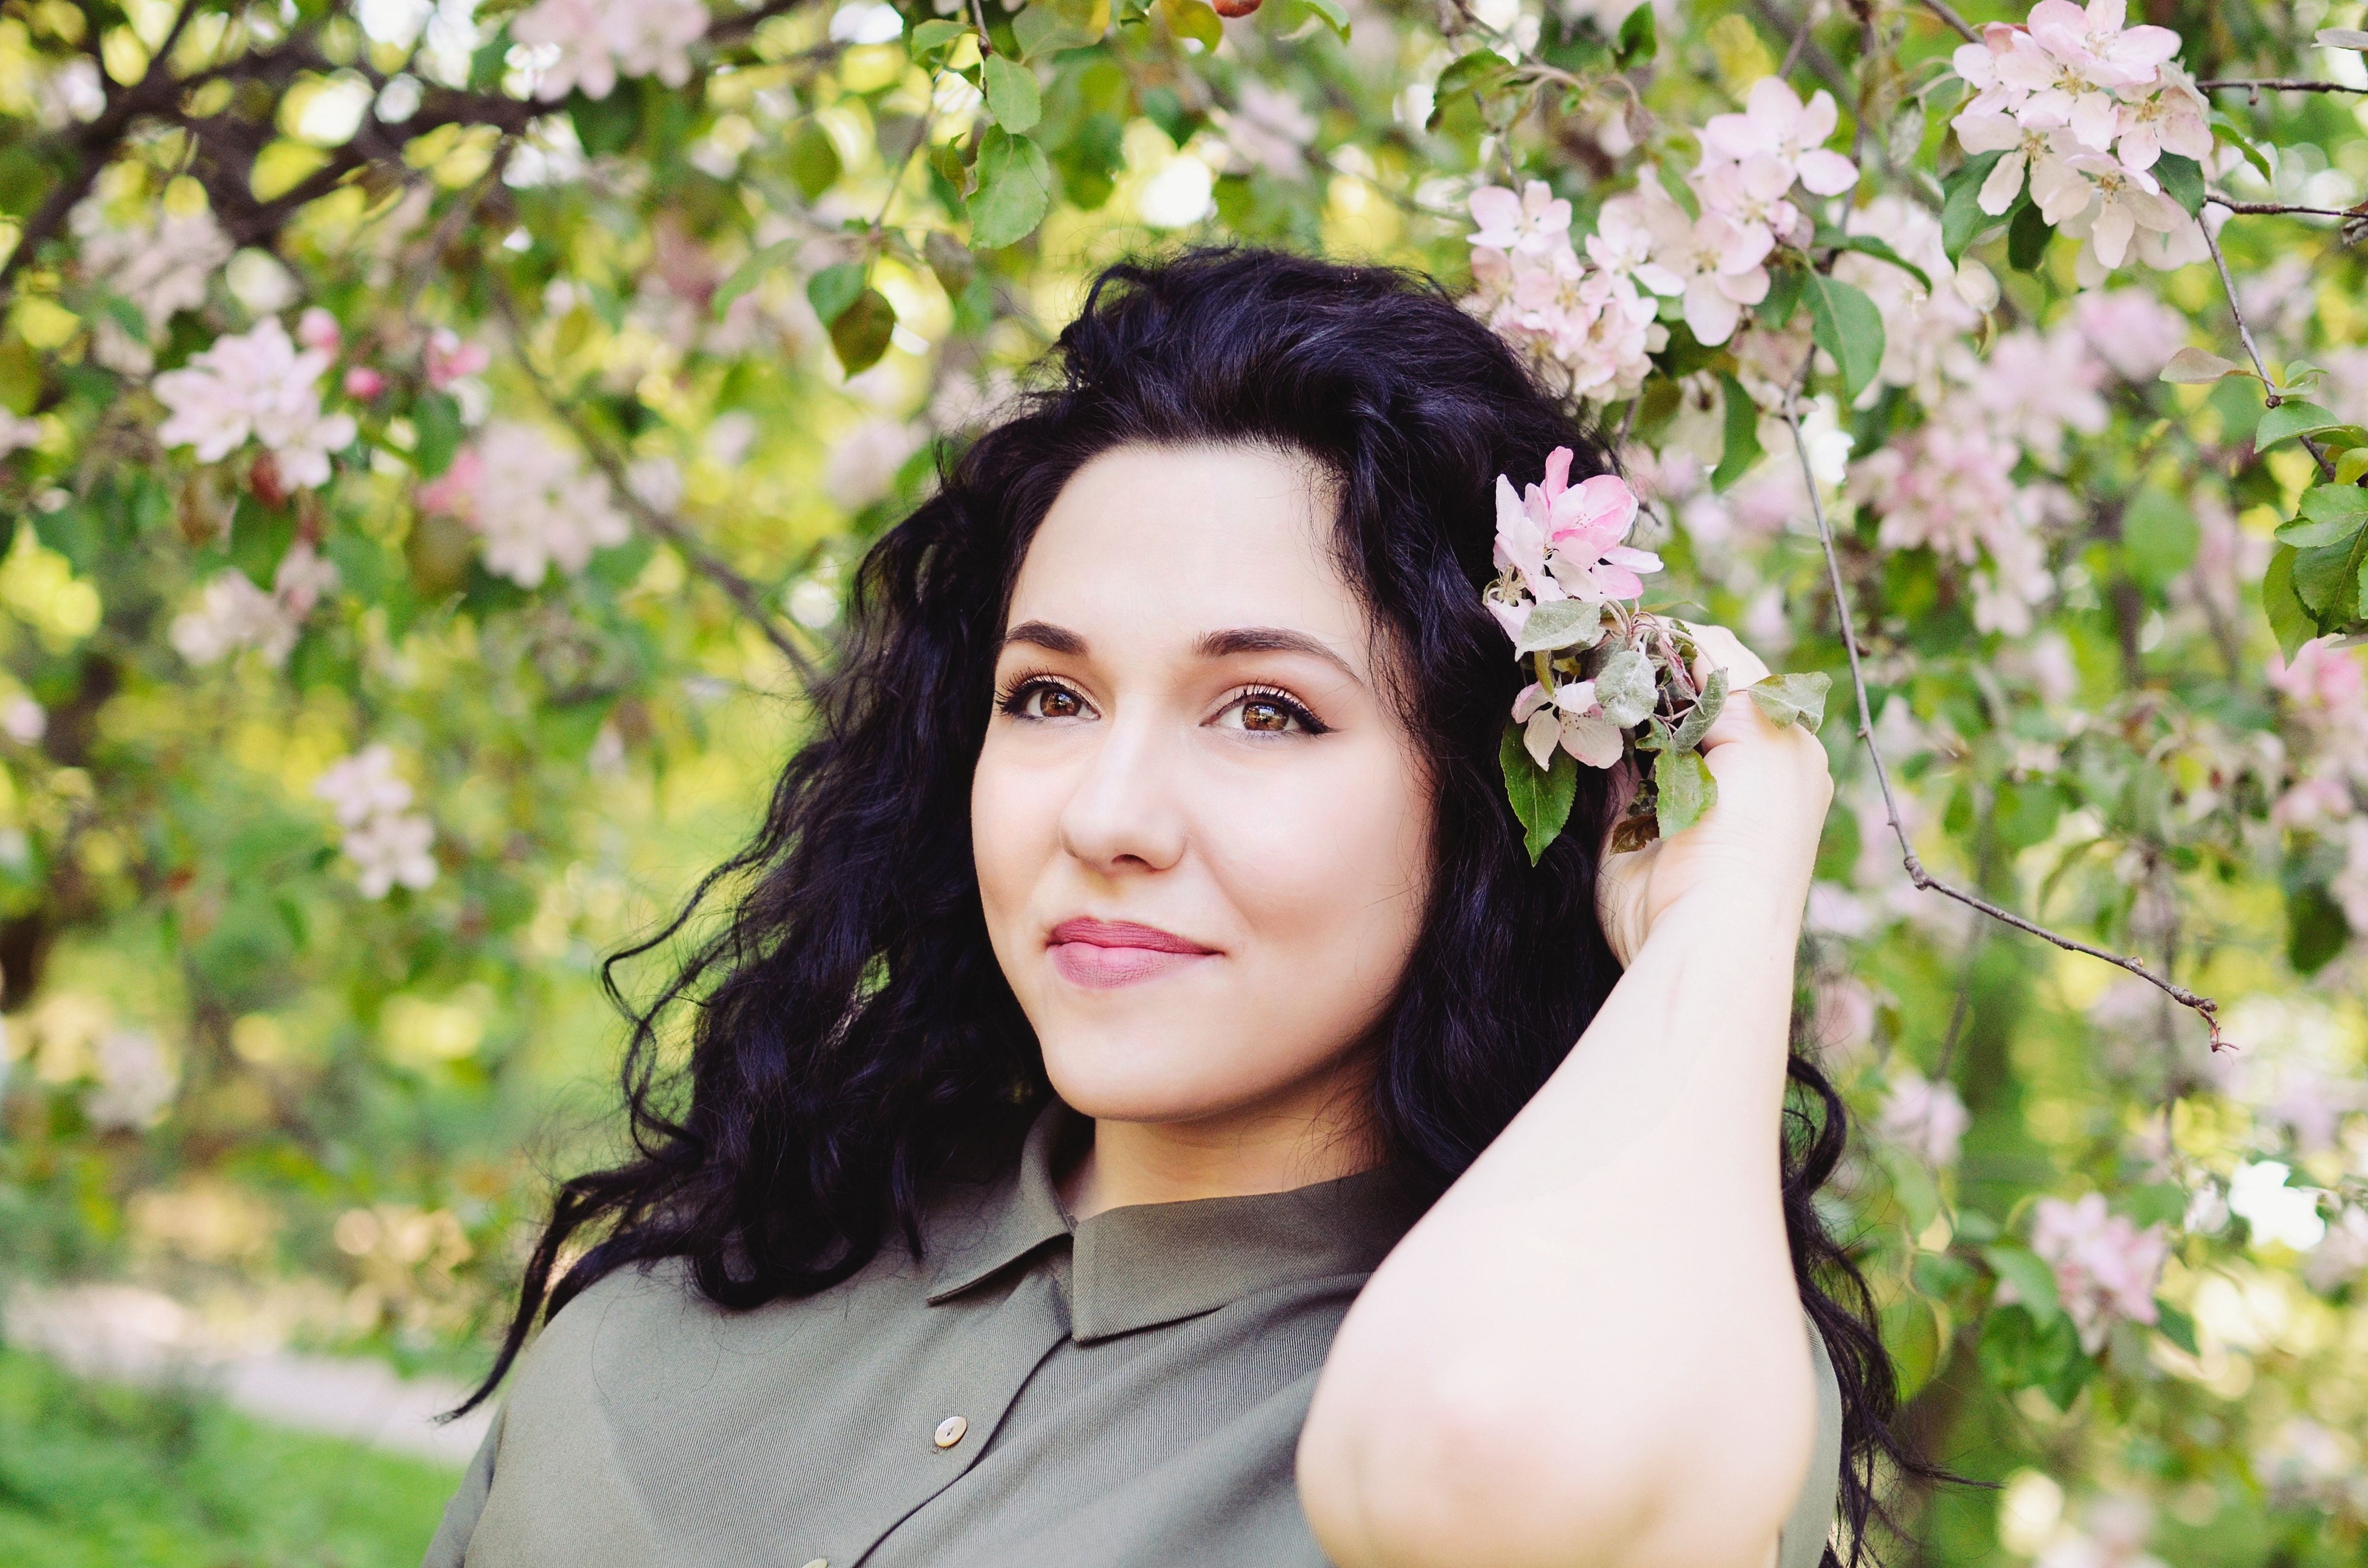
People in nature, hair, face, beauty, skin, spring, hairstyle, pink, tree, black hair, blossom, botany, flower, lip, photo shoot, smile, grass, plant, eye, photography, long hair, dress, model, branch, happy, portrait photography, brown hair, fawn